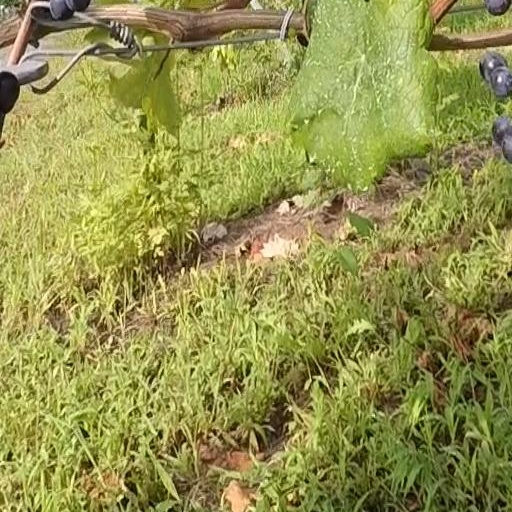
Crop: grape